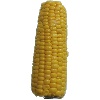
Label: Corn 1